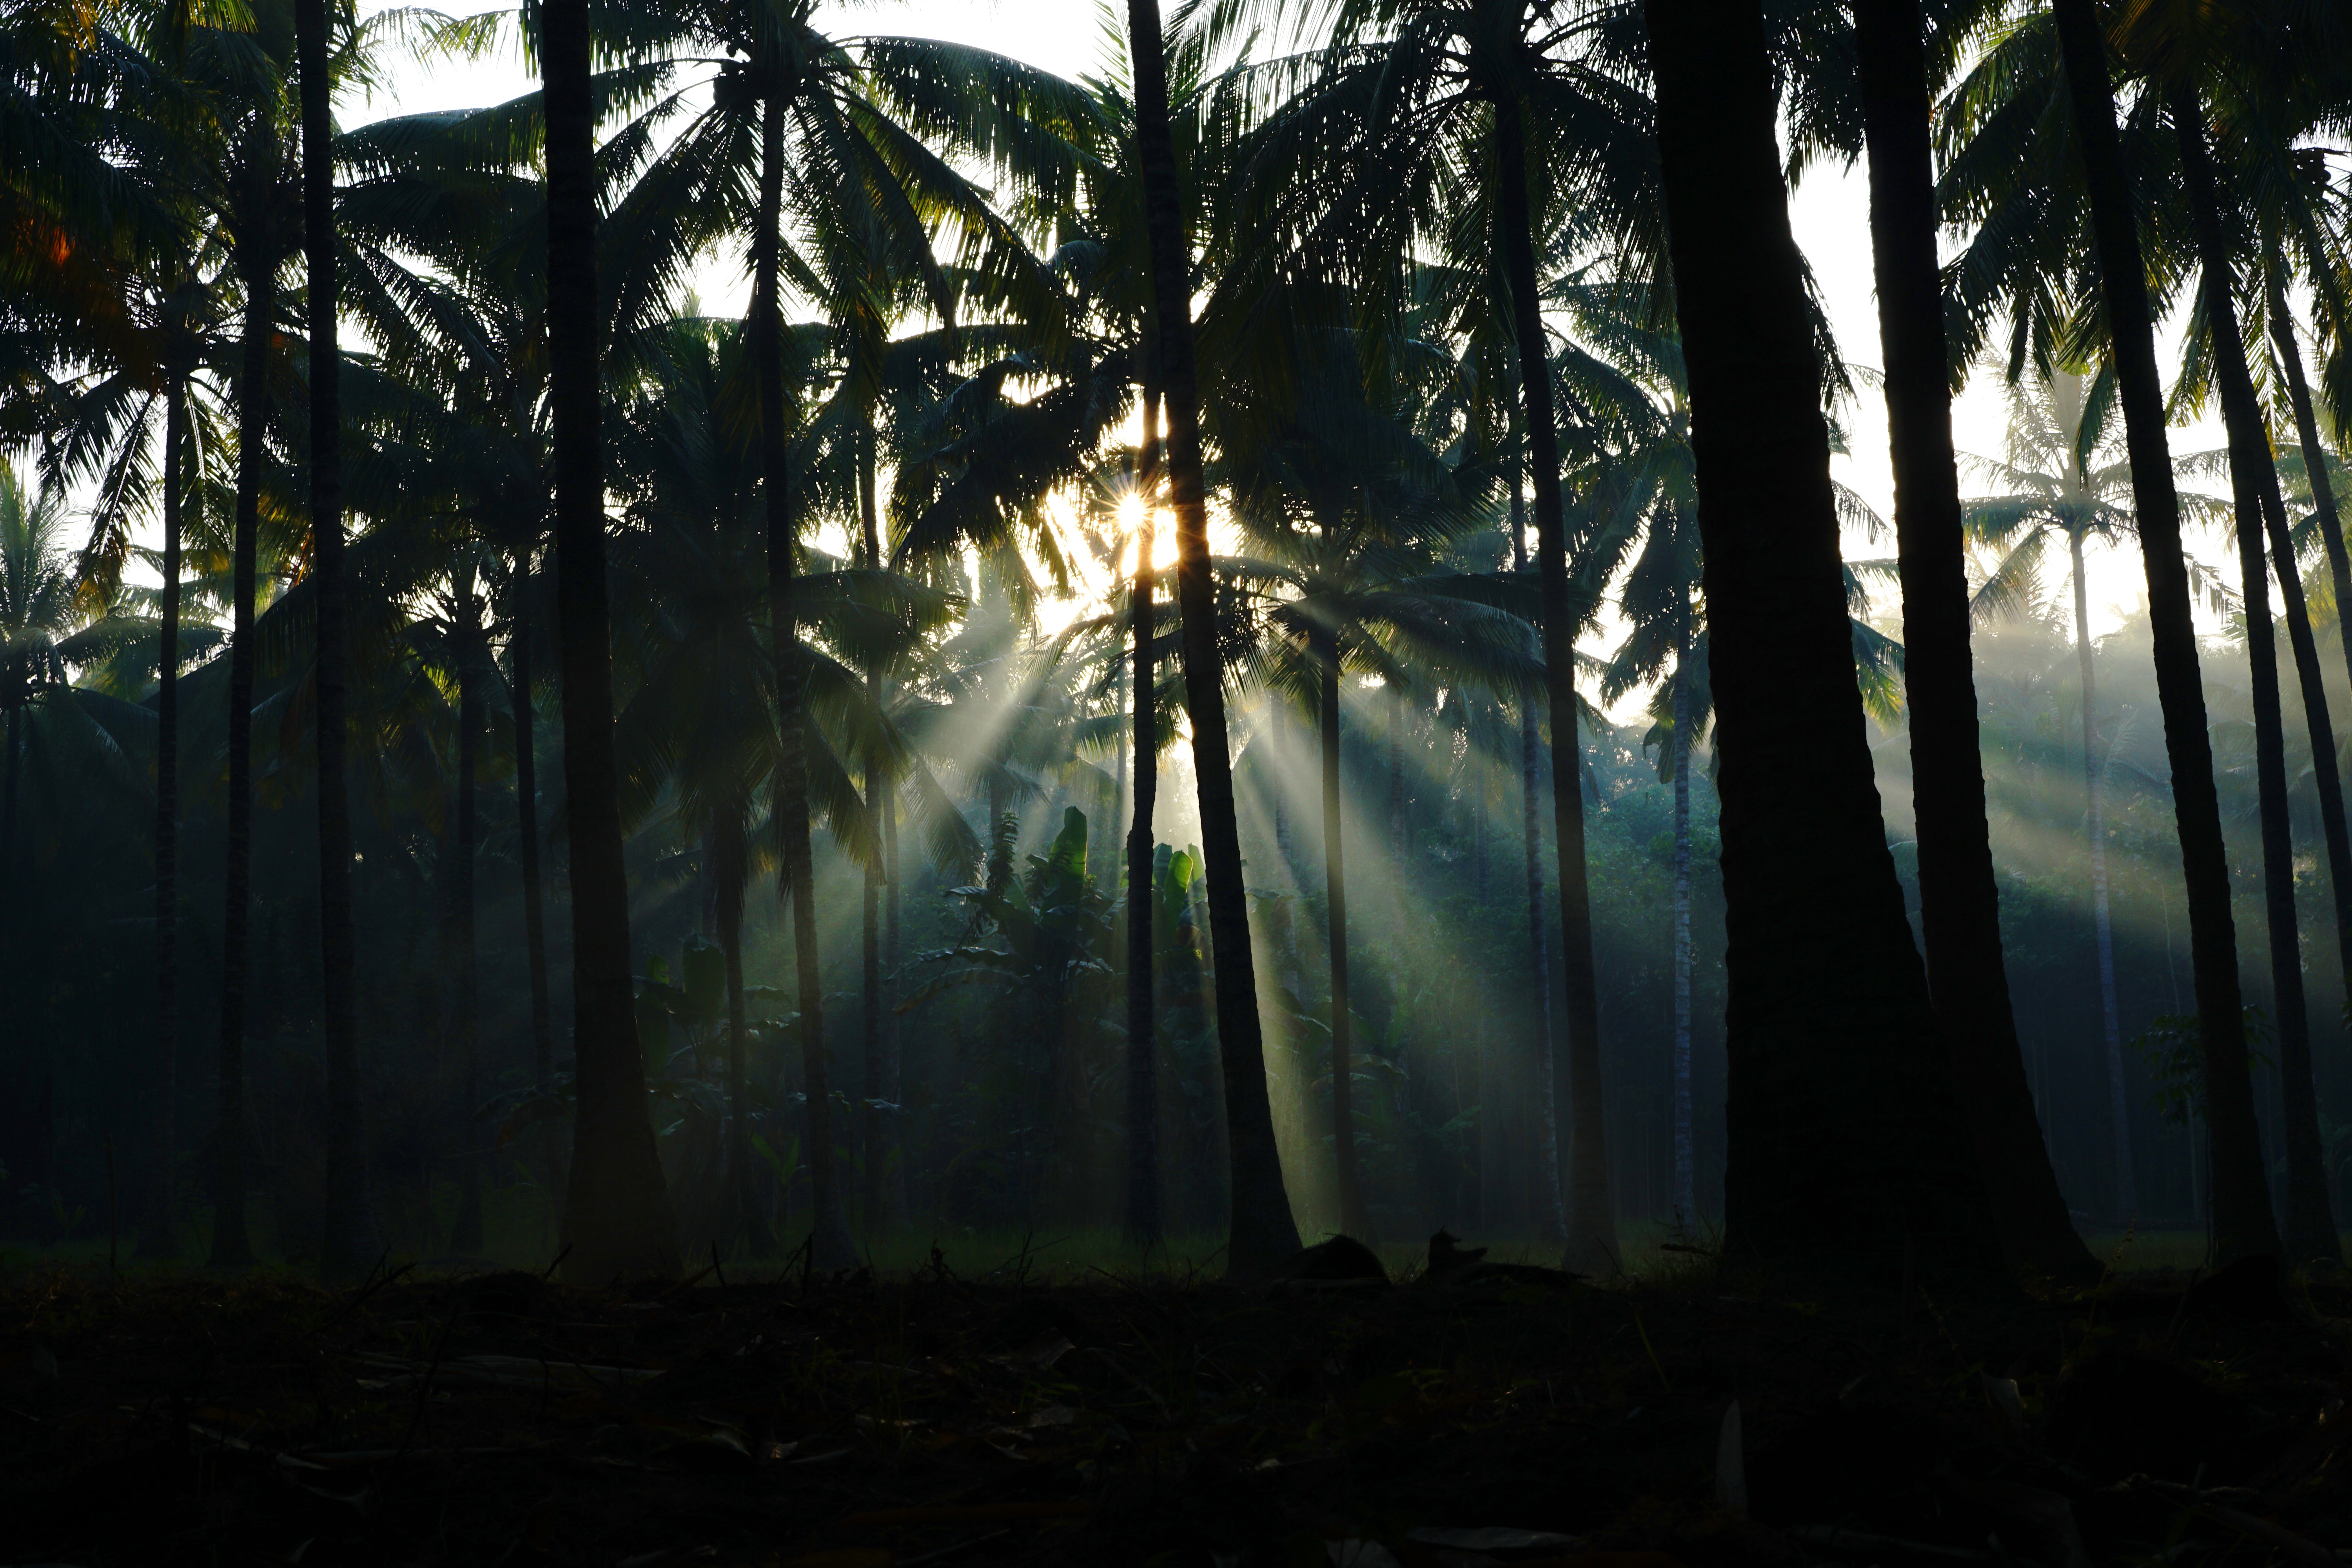
tree, nature, forest, branch, light, plant, sunlight, morning, jungle, darkness, habitat, natural environment, atmospheric phenomenon, woody plant, arecales